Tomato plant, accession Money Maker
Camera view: horizontal (90 deg, fisheye); turntable rotation: 30 degrees
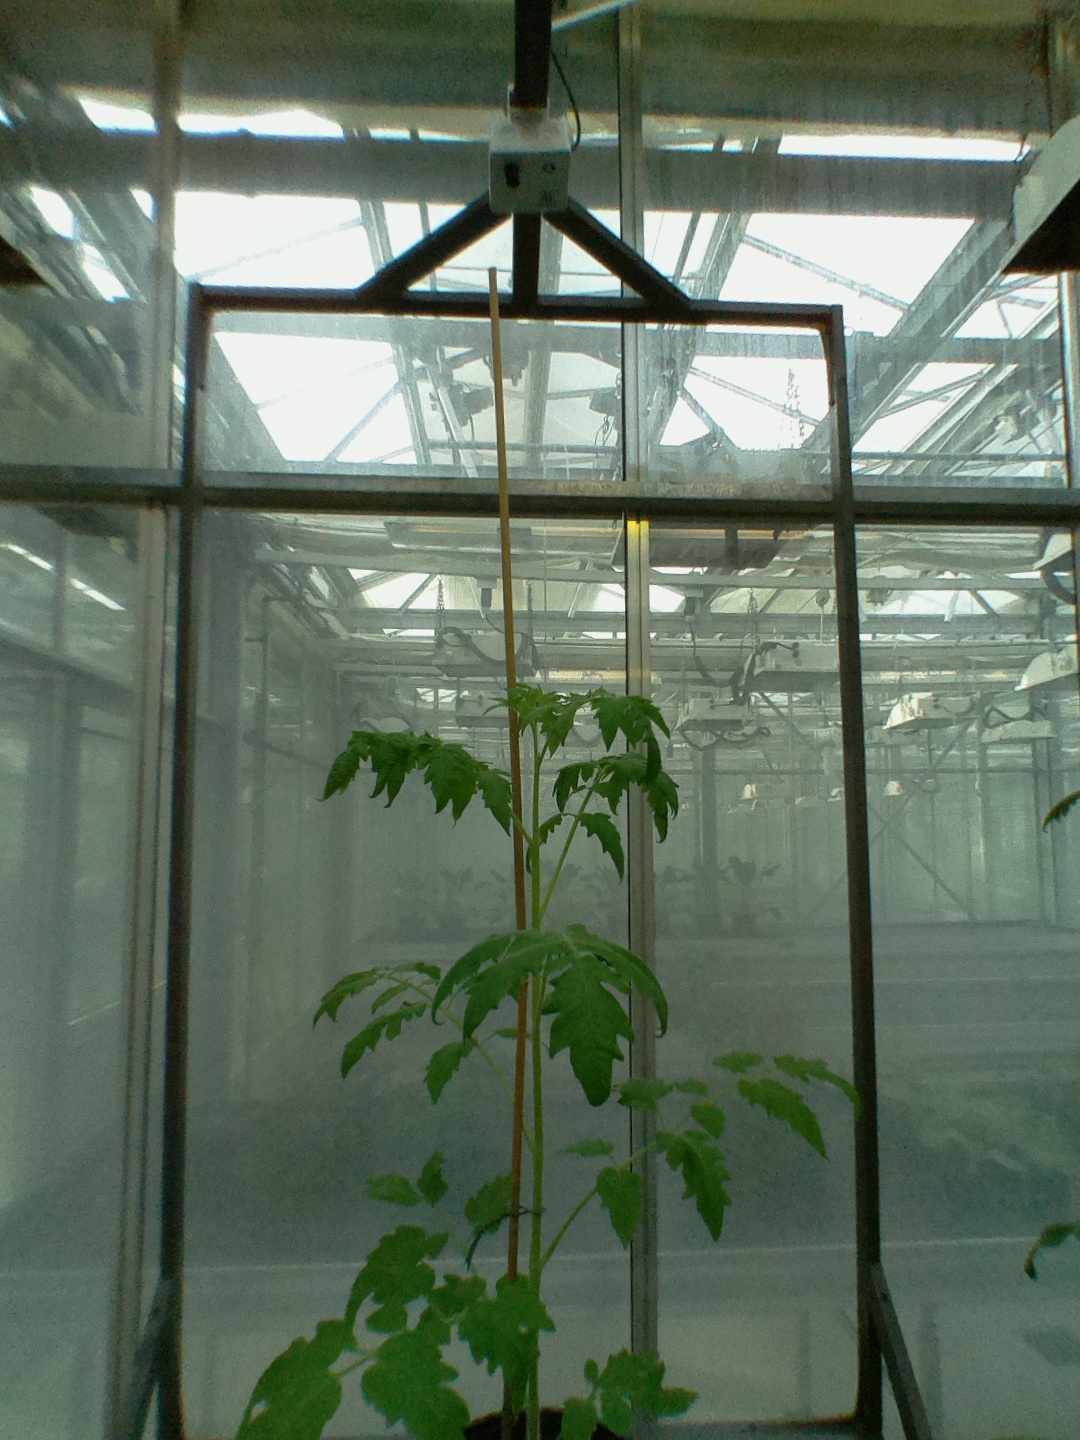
BBCH growth stage 15: 10 of true leaves visible